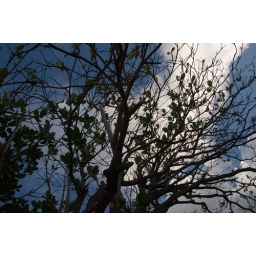
I like tree against sky shots too